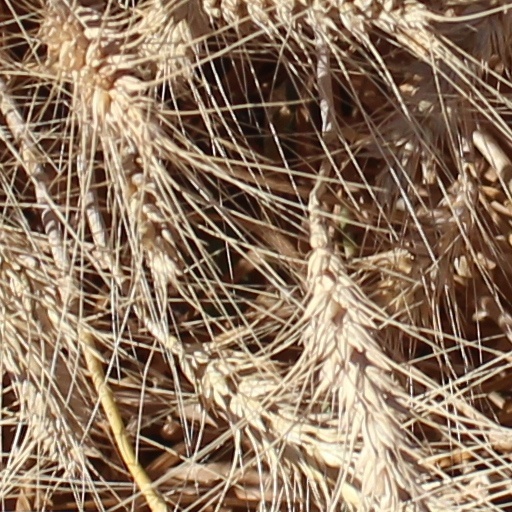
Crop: wheat